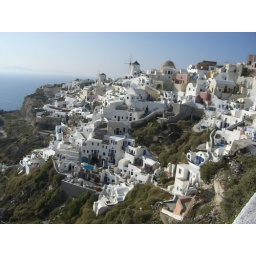
Cute white and blue houses in the cliffs of Santorini